Zhao Yun

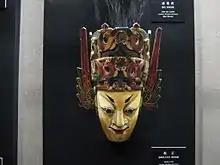
Mask of Zhao Yun used in folk opera

Zhao Yun has been featured prominently in Chinese and Japanese popular culture, literature, art and anecdotes. Zhao Yun was already a relatively well-known hero from the Three Kingdoms period, as folktales about his exploits have been passed down through centuries. He became a household name due to the popularity of the 14th-century historical novel "Romance of the Three Kingdoms".